Peter Ellis Bean

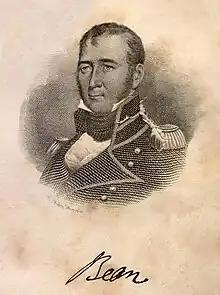

Peter Ellis Bean (sometimes "Ellis Peter Bean") (June 8, 1783, Grainger County, Tennessee – October 6?, 1846, Veracruz) was a United States filibuster in Texas and Mexico, and a Mexican revolutionary.